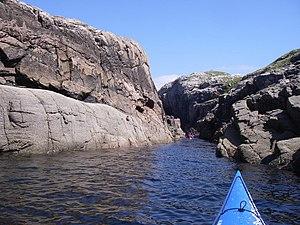
Cearstaigh est une île inhabitée du Royaume-Uni située en Écosse, dans l'archipel des Hébrides extérieures.